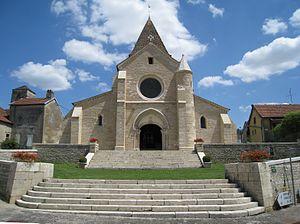
L'église de Saint-Seine sur Vingeanne, Côte d'Or, Bourgogne
Cet article recense une partie des monuments historiques de la Côte-d'Or, en France.
Cet article recense les monuments historiques français classés en 1913.